2008 Greek riots

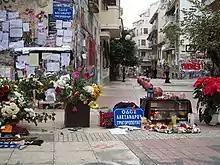
Location of Alexandros Grigoropoulos's murder on Tzavella Street.

A criminal investigation was initiated against the police officer who fired the shot, on a charge of murder ("intentional homicide" according to Greek law), while his partner was charged as an accomplice. Both were suspended from duty and were kept in detention. The defense counsel who was initially hired resigned shortly after accepting the case, citing personal reasons.